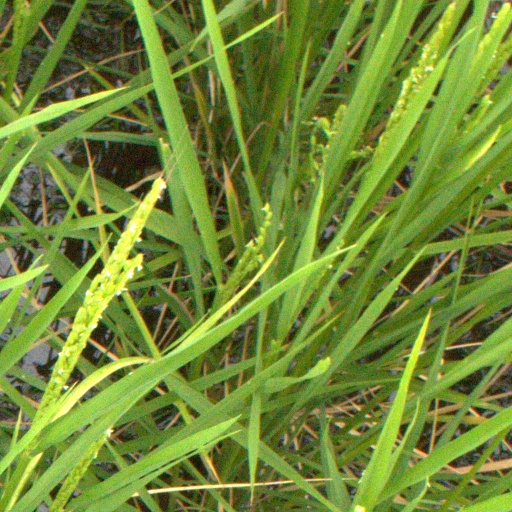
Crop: rice